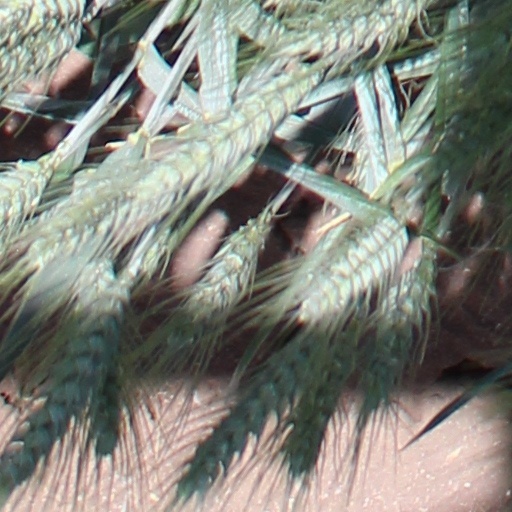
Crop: wheat